Babu Amar Singh

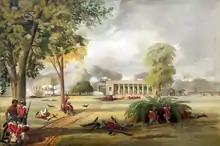
Picture of the Siege of Arrah in which Babu Amar Singh was part of the attacking forces

Babu Amar Singh originally assisted in his brothers campaign including the infamous Siege of Arrah.